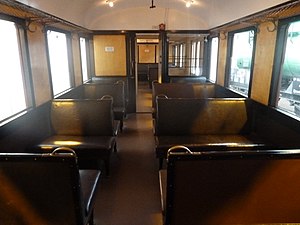
S-tog (1. generation)
Interiør i den bevarede motorvogn MM 718 på Danmarks Jernbanemuseum.
1. generations S-tog er den første type S-tog, der blev leveret til DSB i fem omgange med visse ændringer undervejs fra 1933 forud for S-banens åbning året efter og frem til 1963. Oprindelig oprangeredes de med to motorvogne og en mellemvogn, men senere gik man over til oprangering med lige mange motorvogne og styrevogne /mellemvogne uden motor. Frichs A/S leverede motorvognene og Scandia i Randers leverede mellemvogne og styrevogne uden motor. Da det er nødvendigt for lokomotivføreren, at kunne styre alle togets funktioner fra alle førerrum, er der mellem togsættene 3 koblingskabler, så alle motorvogne trækker.